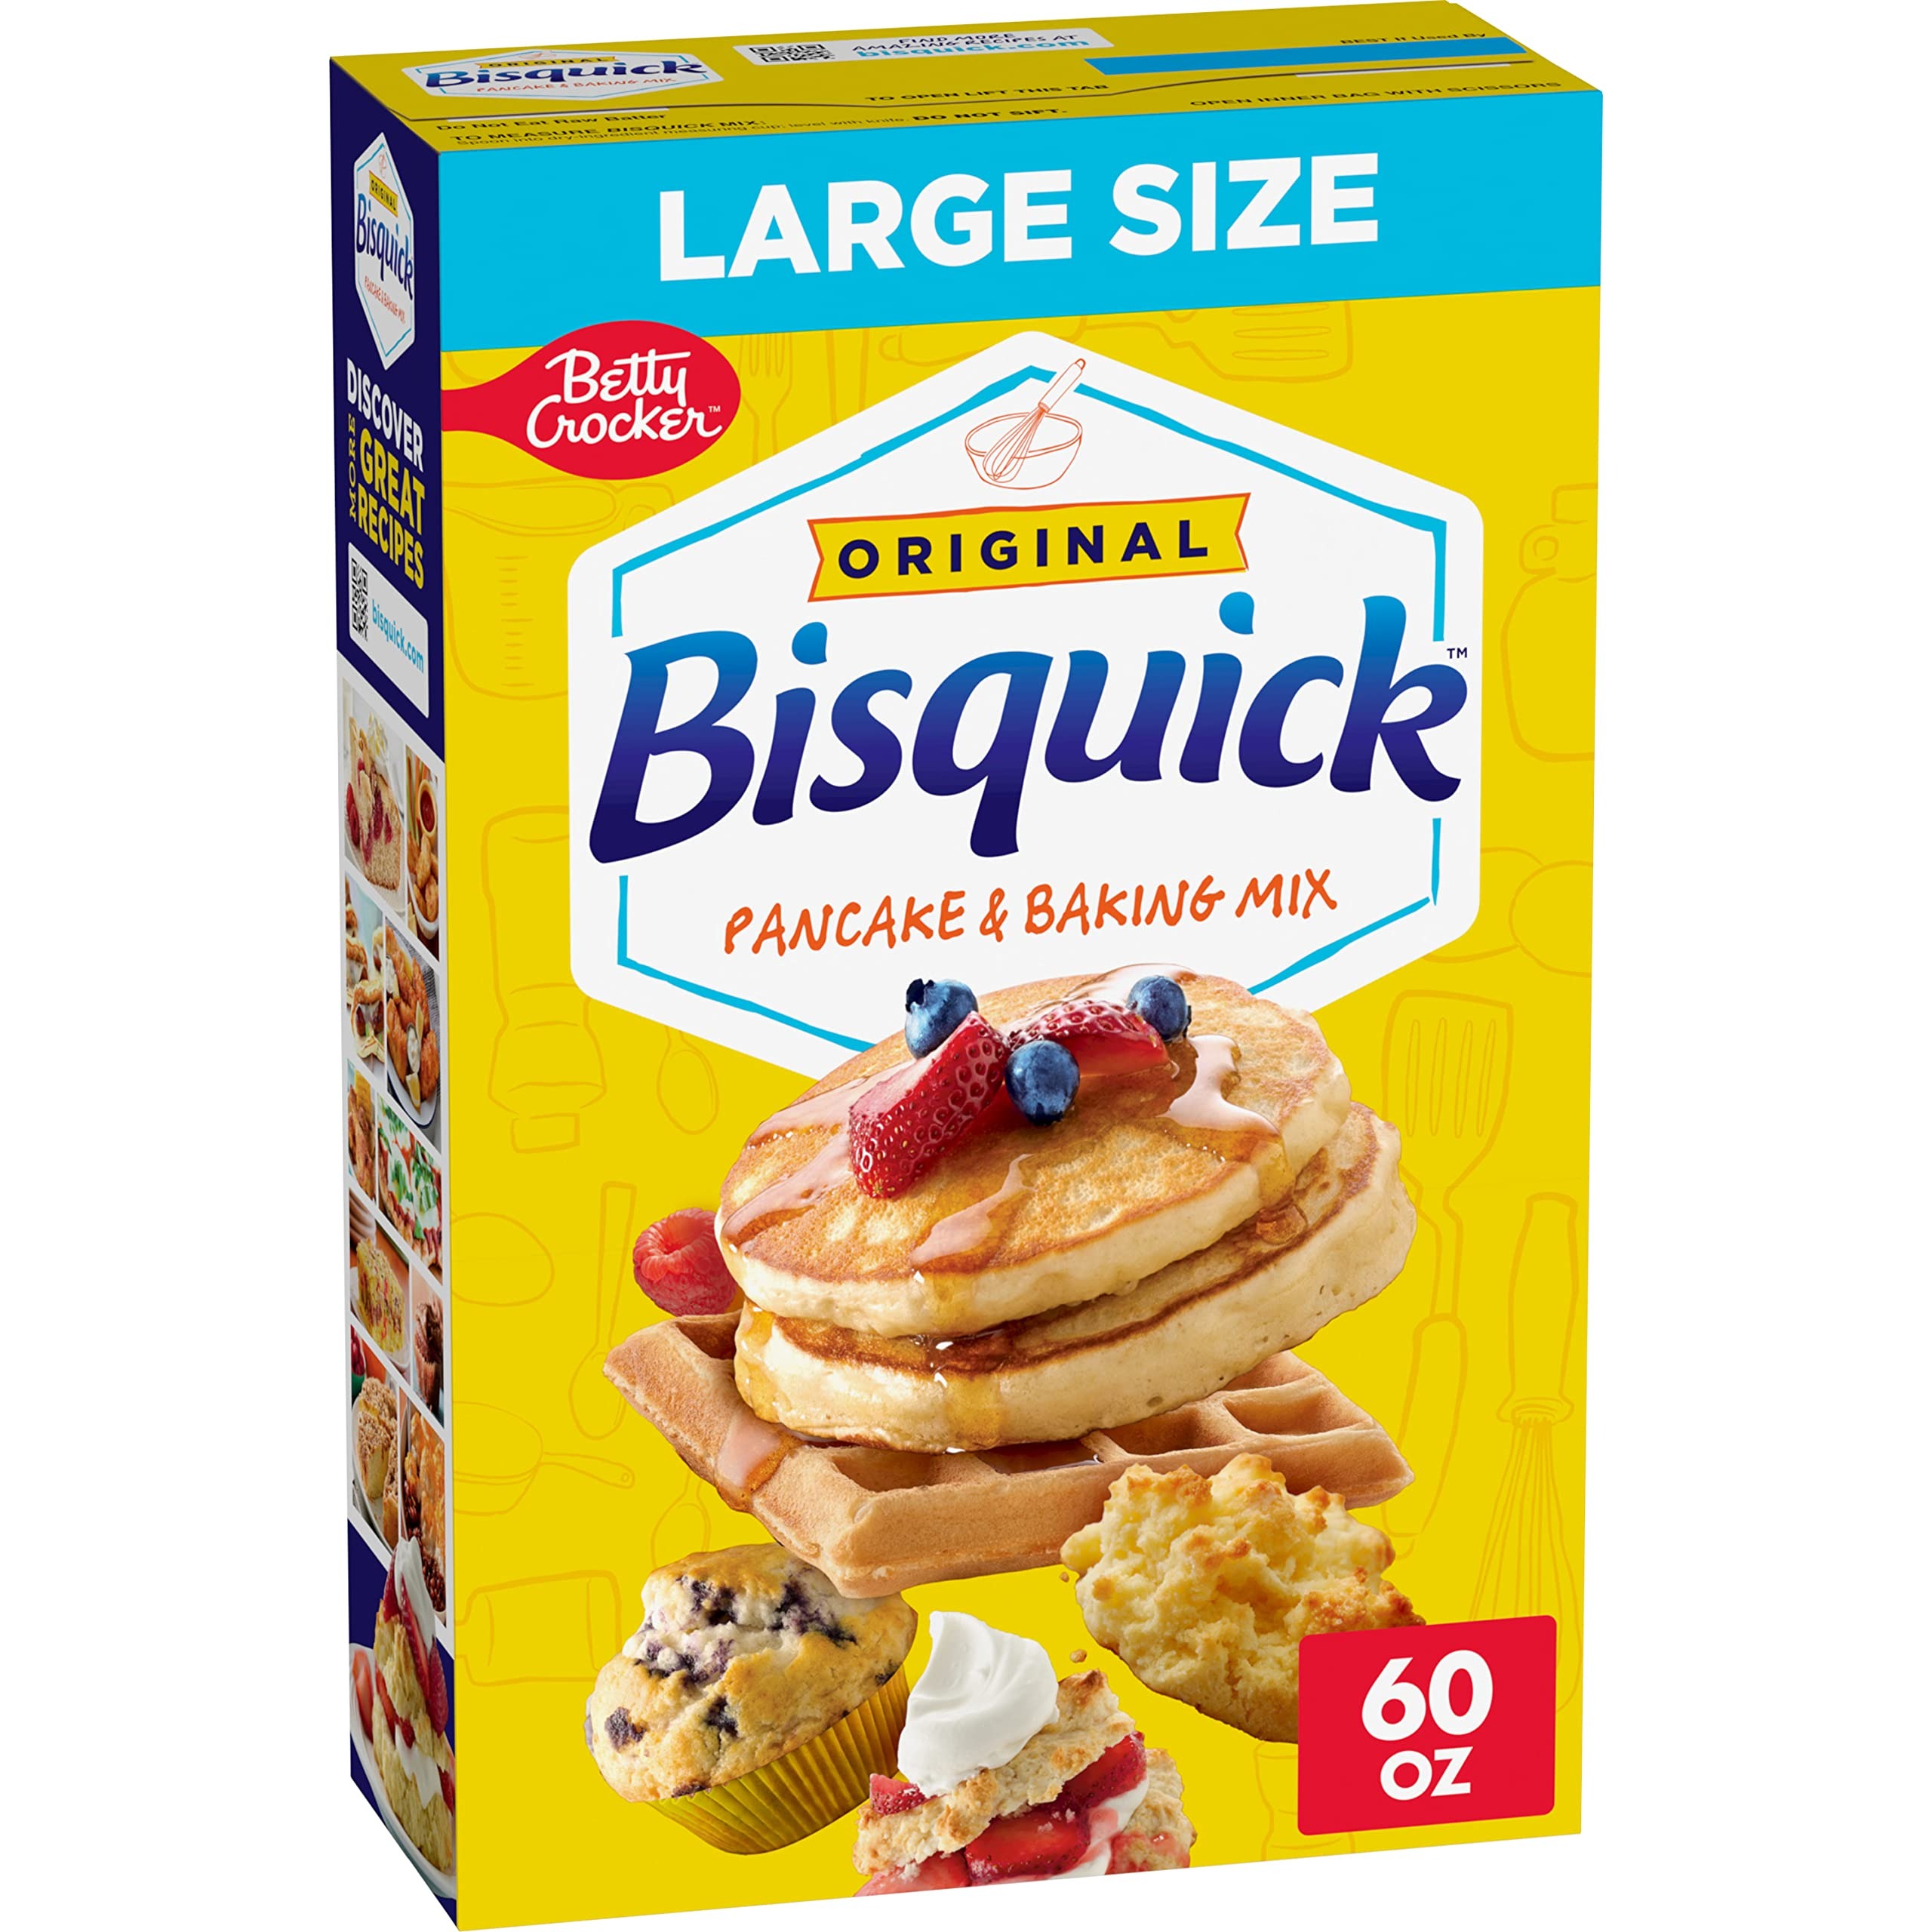
Item Name: Betty Crocker Bisquick Pancake and Baking Mix, Original, Makes About 90 Pancakes, Large Size, 60 oz
Bullet Point 1: PANCAKE MIX AND MORE: Craft deliciously fluffy pancakes, waffles, biscuits, and beyond; An ideal ingredient in your favorite breakfast, dinner, or dessert recipes
Bullet Point 2: ORIGINAL BISQUICK: Make it your go-to mix for pancakes, waffles, biscuits, and more - so many ways to Bisquick; It's the perfect pantry staple
Bullet Point 3: BETTY CROCKER QUALITY: Made with no colors and no artificial flavors, so the great taste of your recipes shines through
Bullet Point 4: CUSTOMIZE CREATIONS: Add toppings like syrup, whipped cream, chocolate chips, butter, fruit, breakfast sausage crumbles, or whatever you dream up
Bullet Point 5: CONTAINS: One 60 oz Large Size box of Betty Crocker Bisquick Original Pancake and Baking Mix; Makes about 90 pancakes
Value: 60.0
Unit: Ounce

Price: 6.72